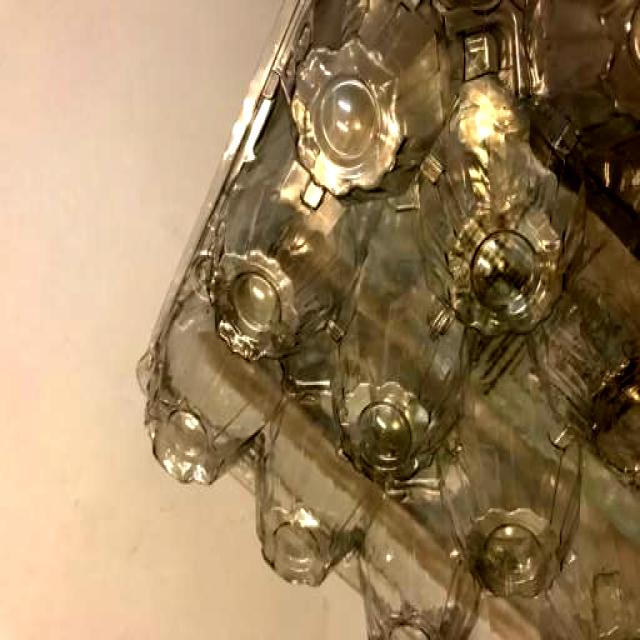
Label: Plastic